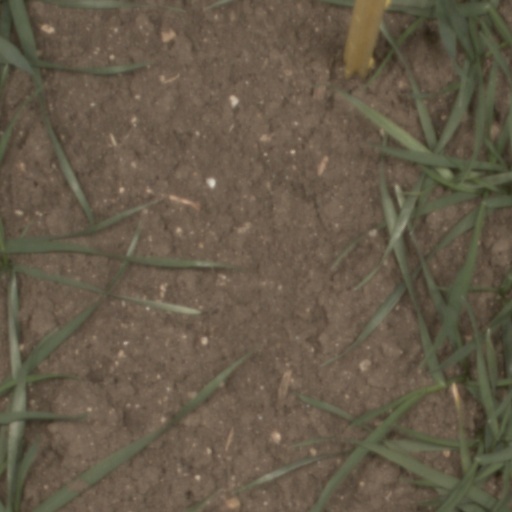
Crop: wheat